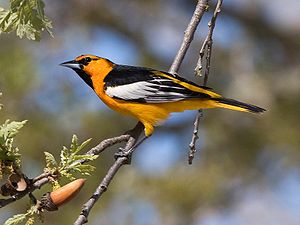
Trupialer
Bullocks trupial (Icterus bullockii), han
Bullocks trupial (Icterus bullockii), han
Trupialer er en familie af små til mellemstore spurvefugle, der udelukkende findes i Amerika. De fleste arter i familien har sort som den dominerende farve på fjerdragten, ofte suppleret med en iøjnefaldende gul, orange eller rød farve.